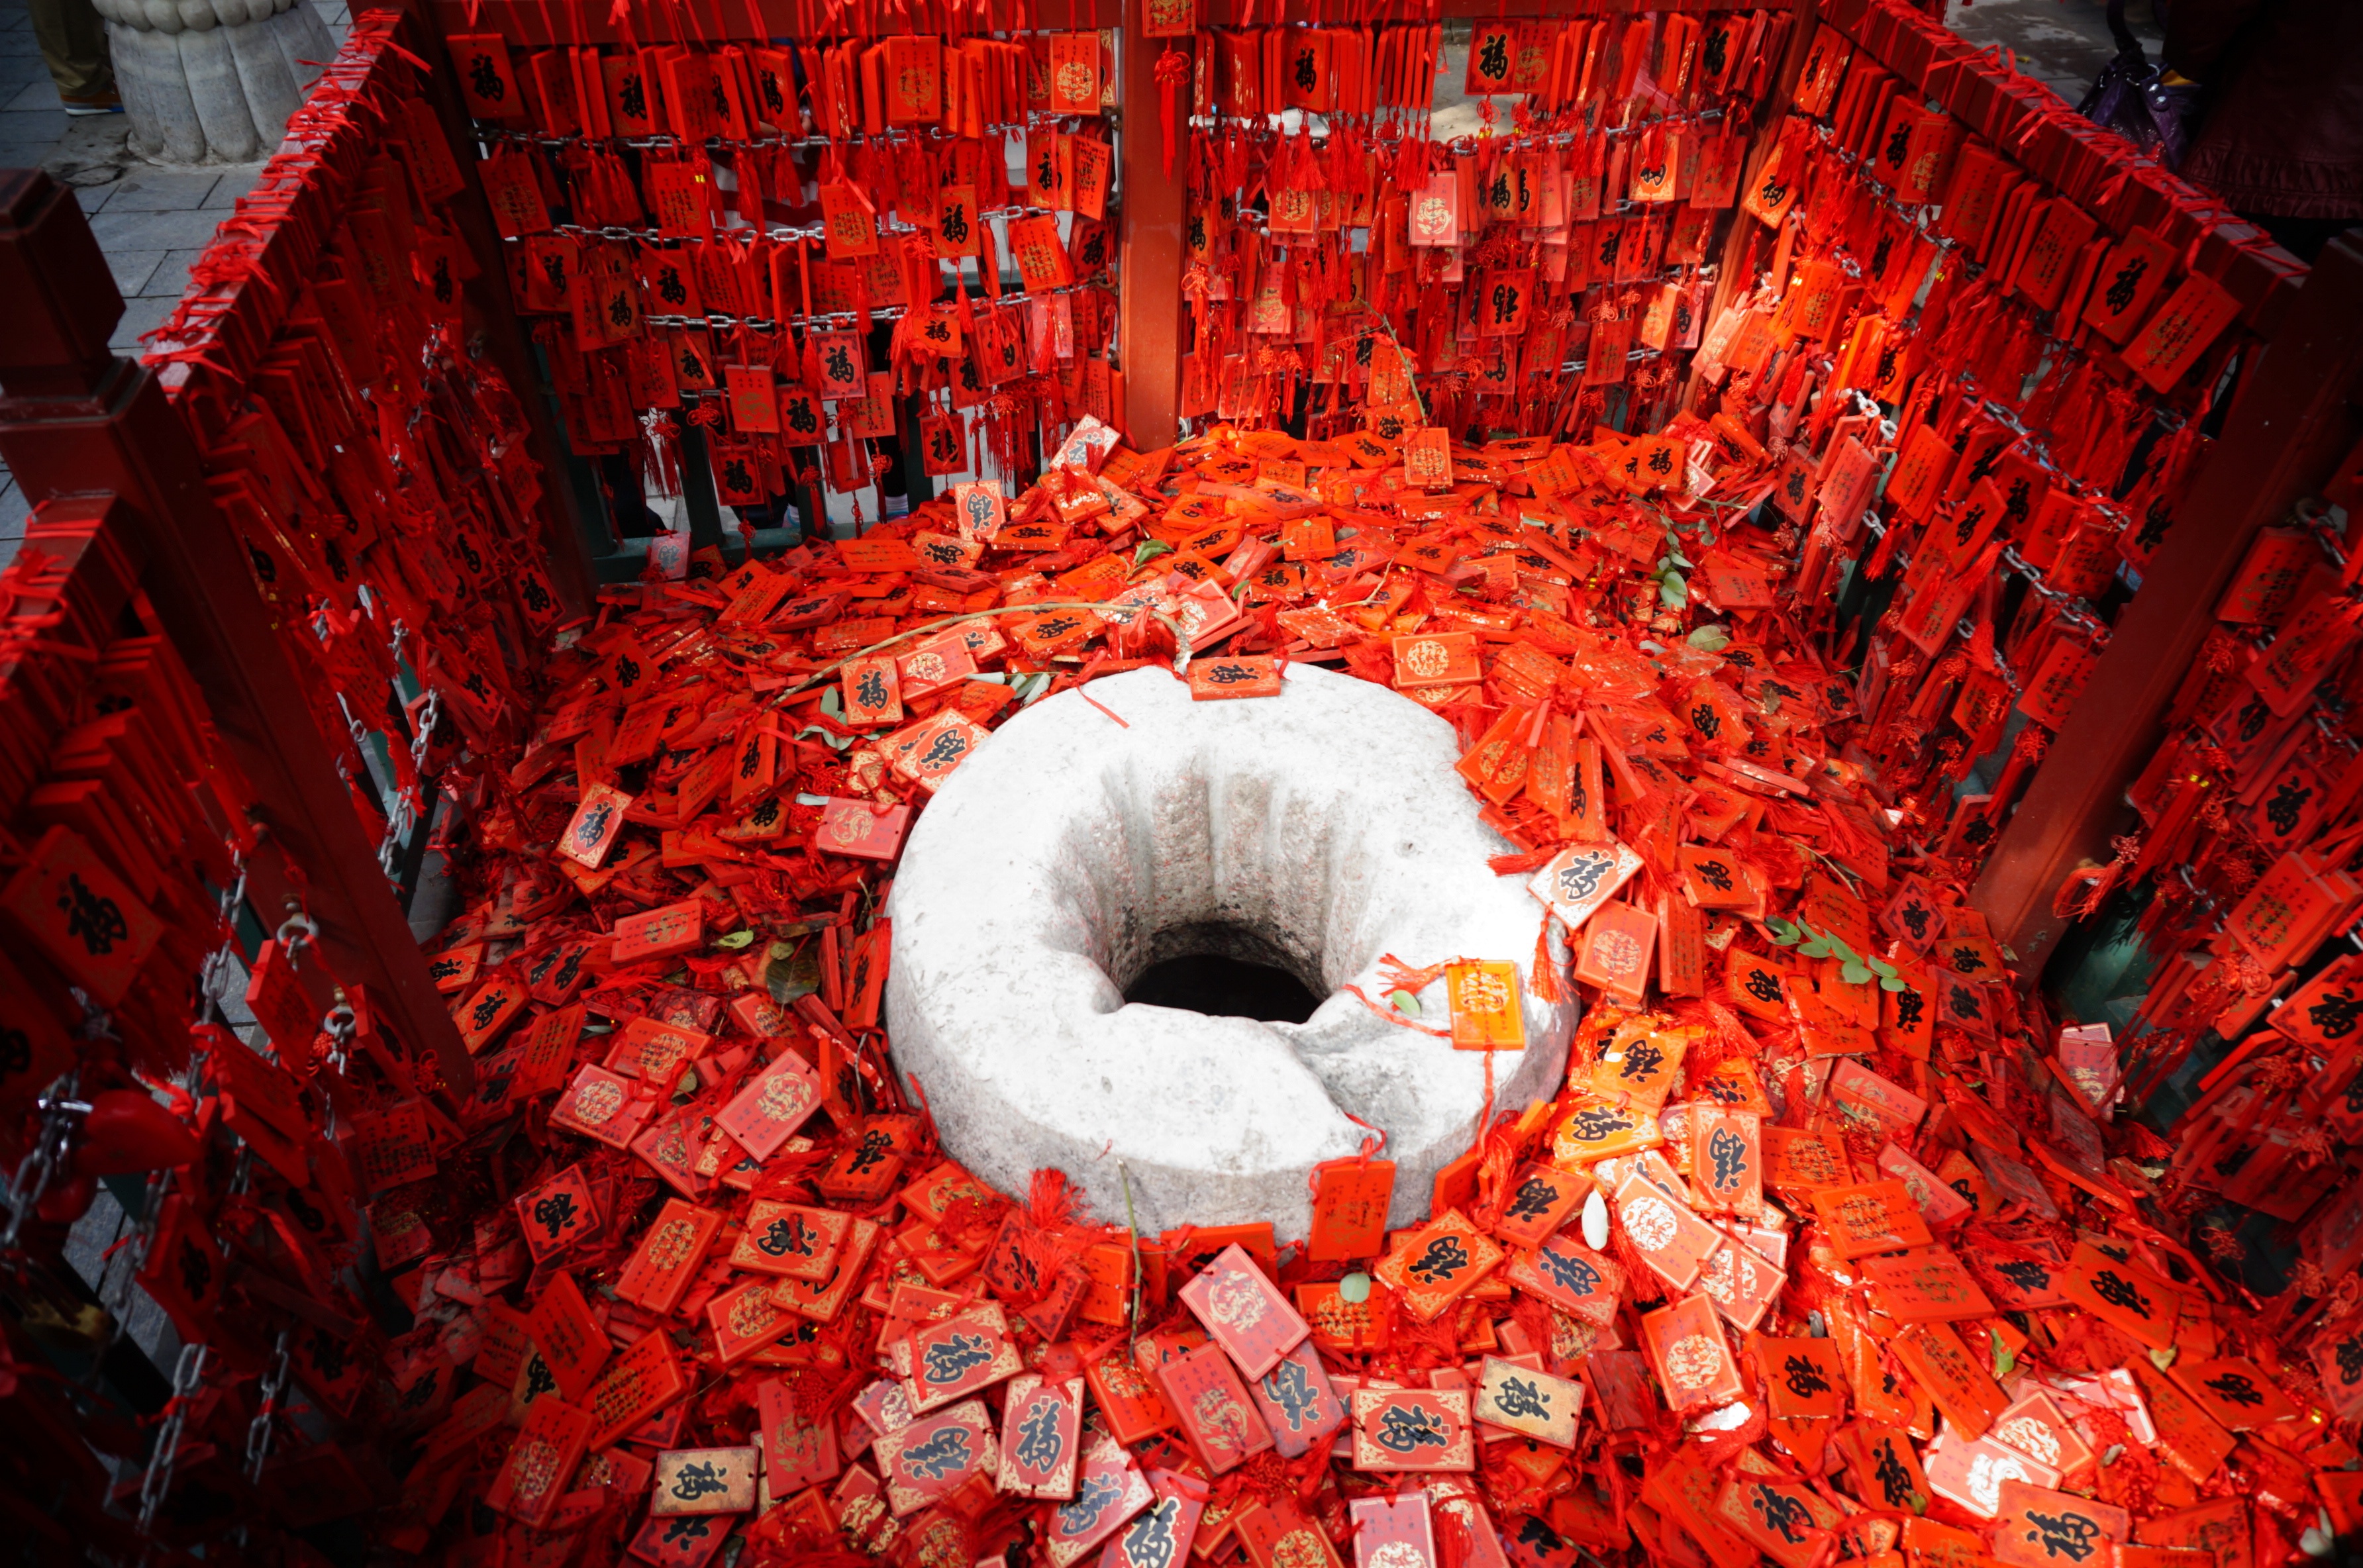
flower, red, color, christmas decoration, well, clifford, china wind